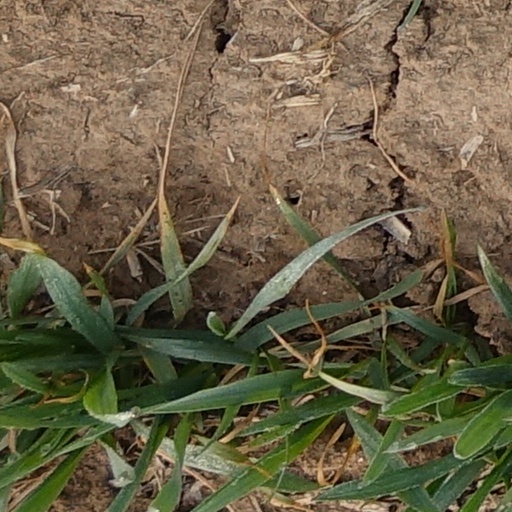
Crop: wheat